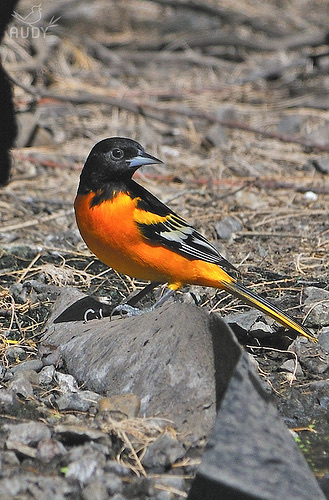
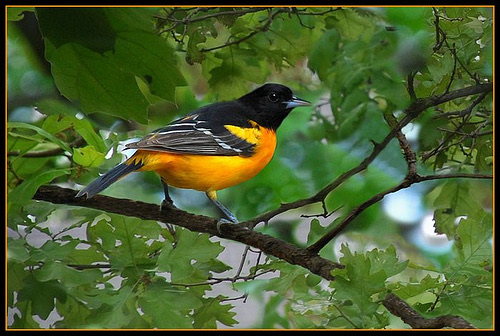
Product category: misc
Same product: yes